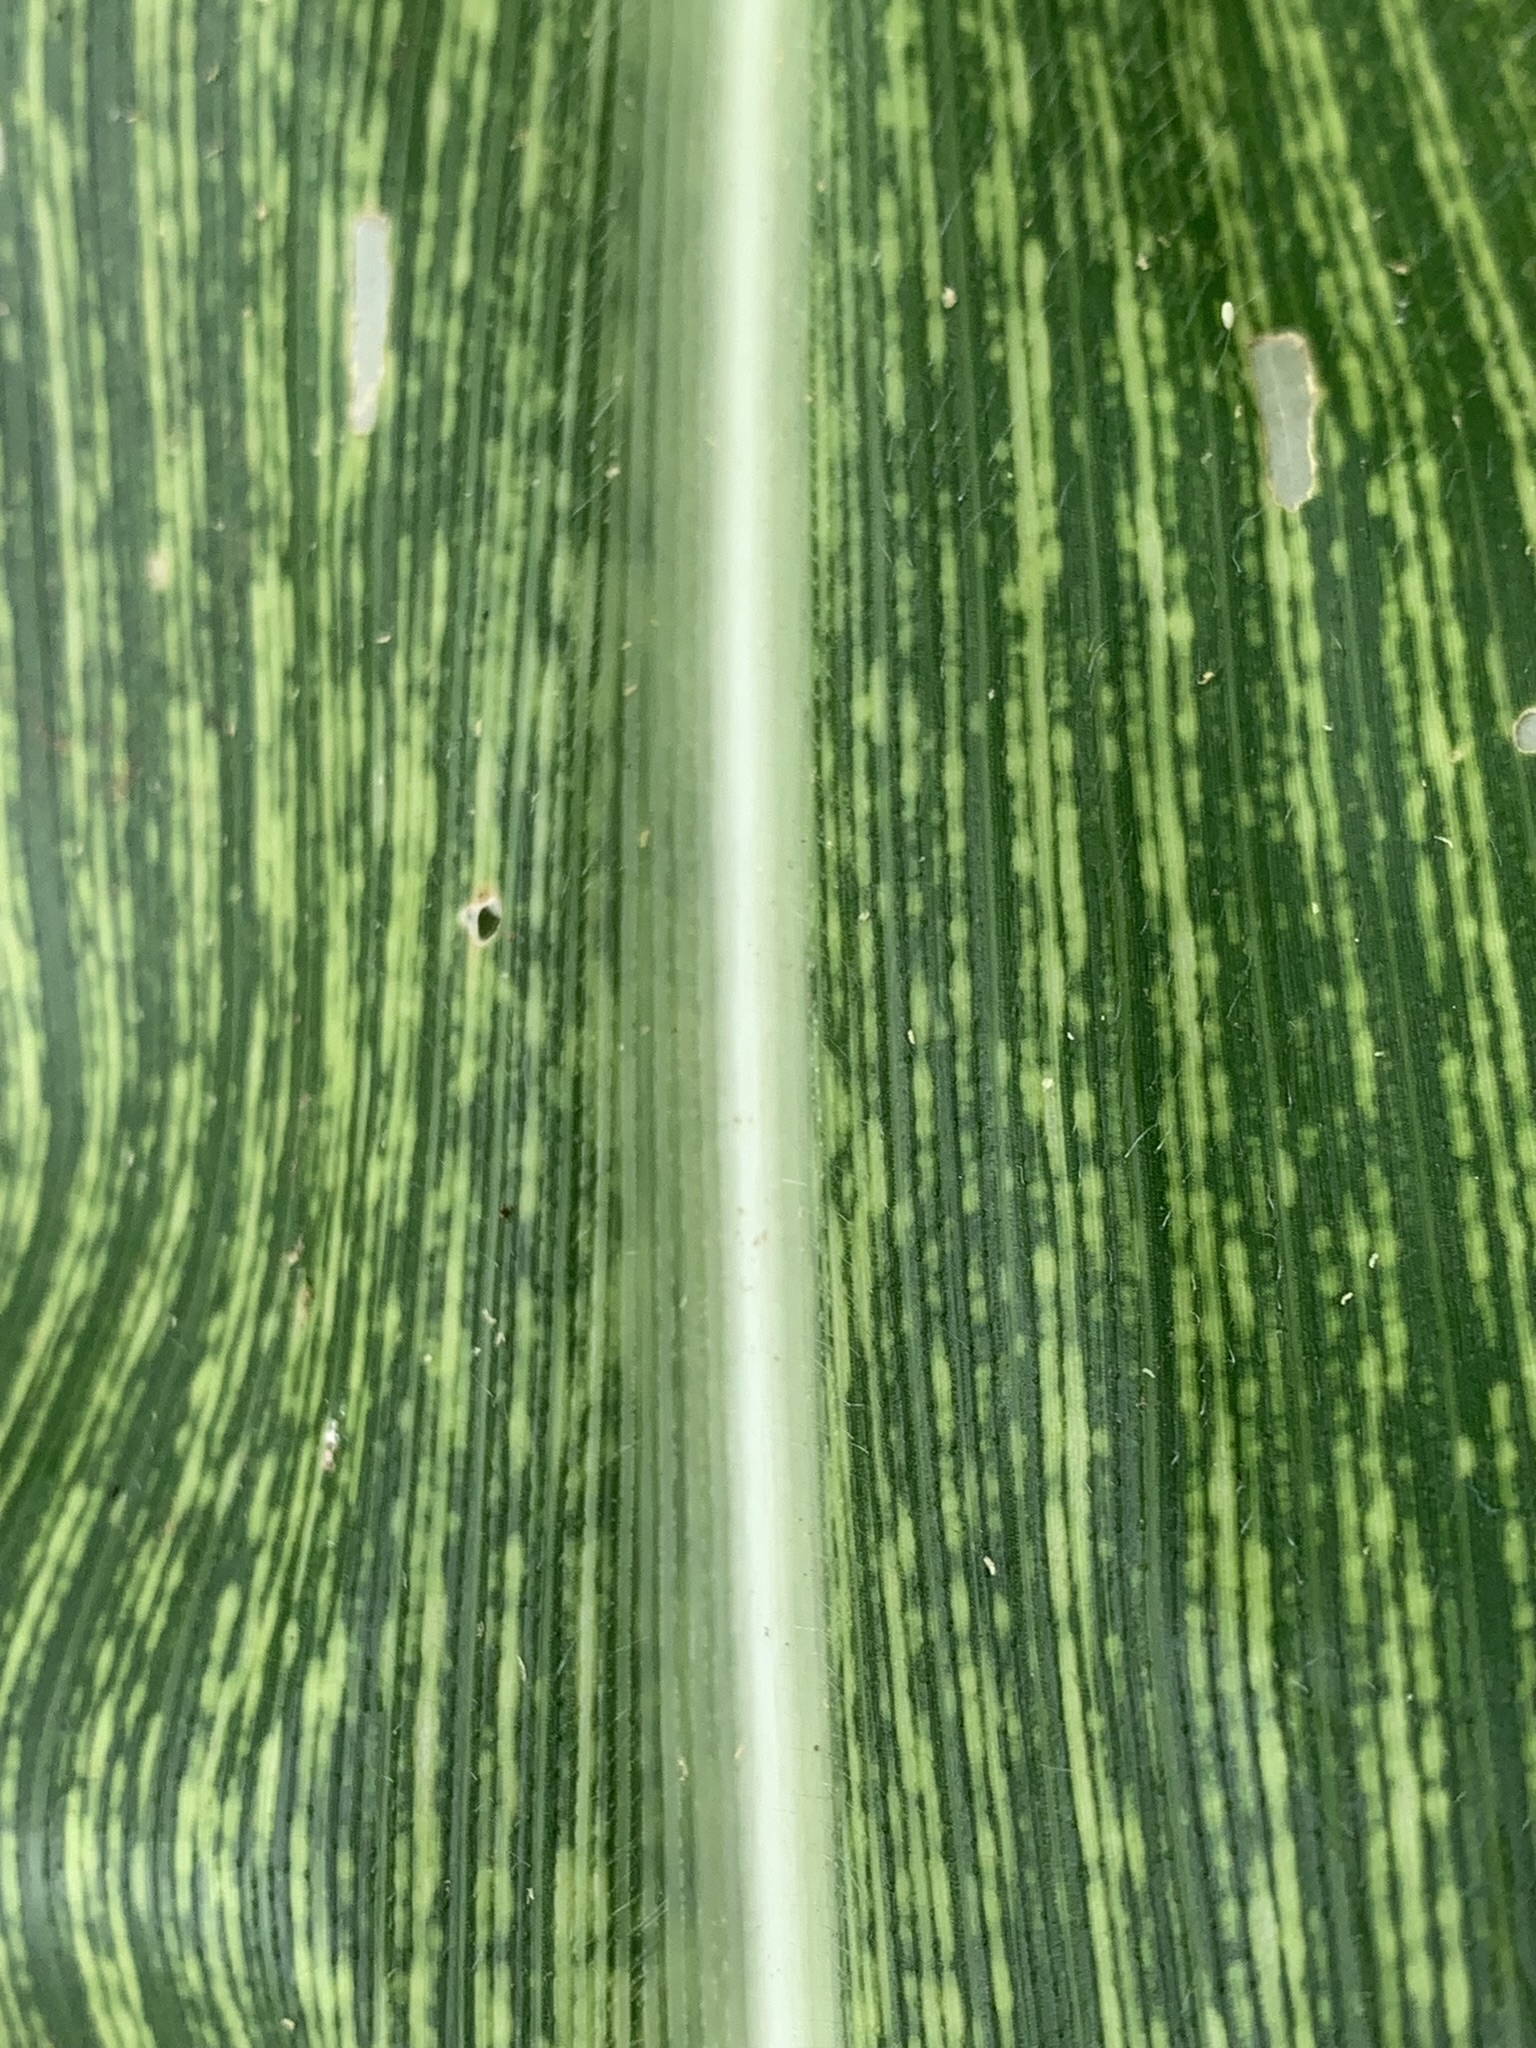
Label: MSV